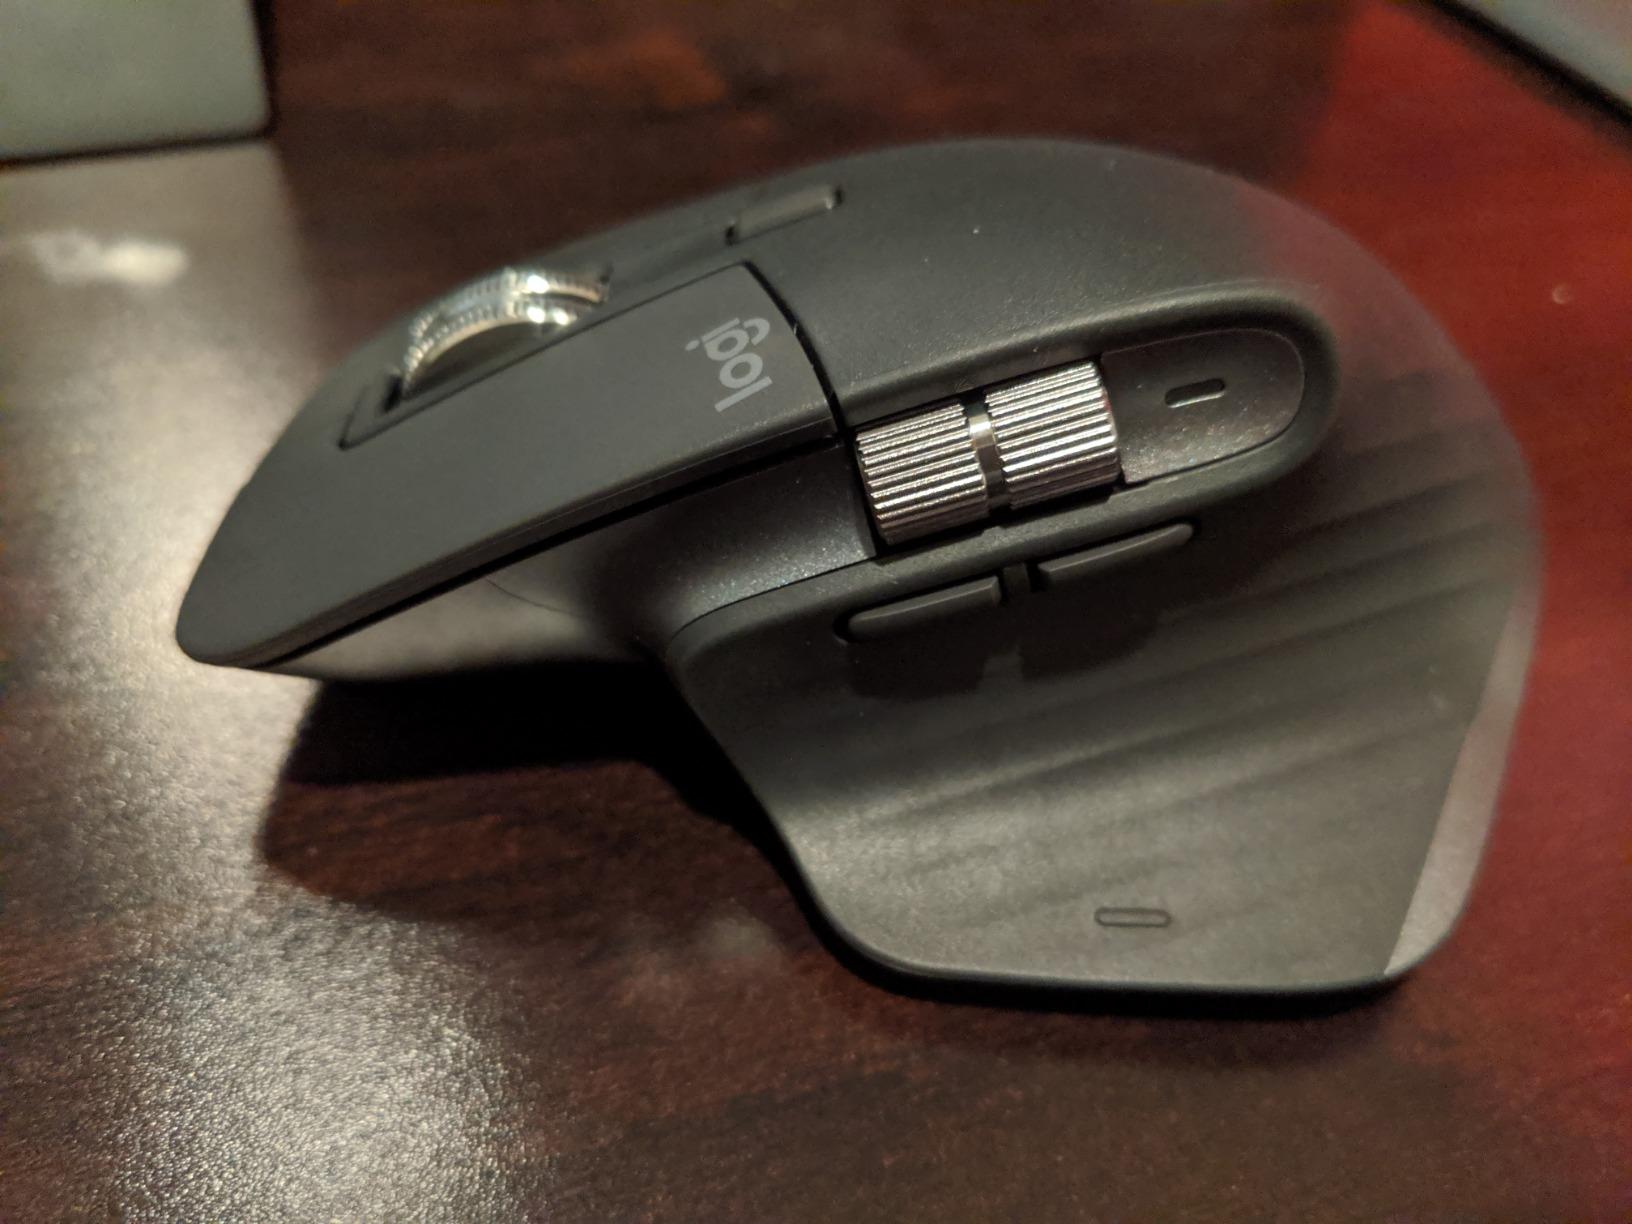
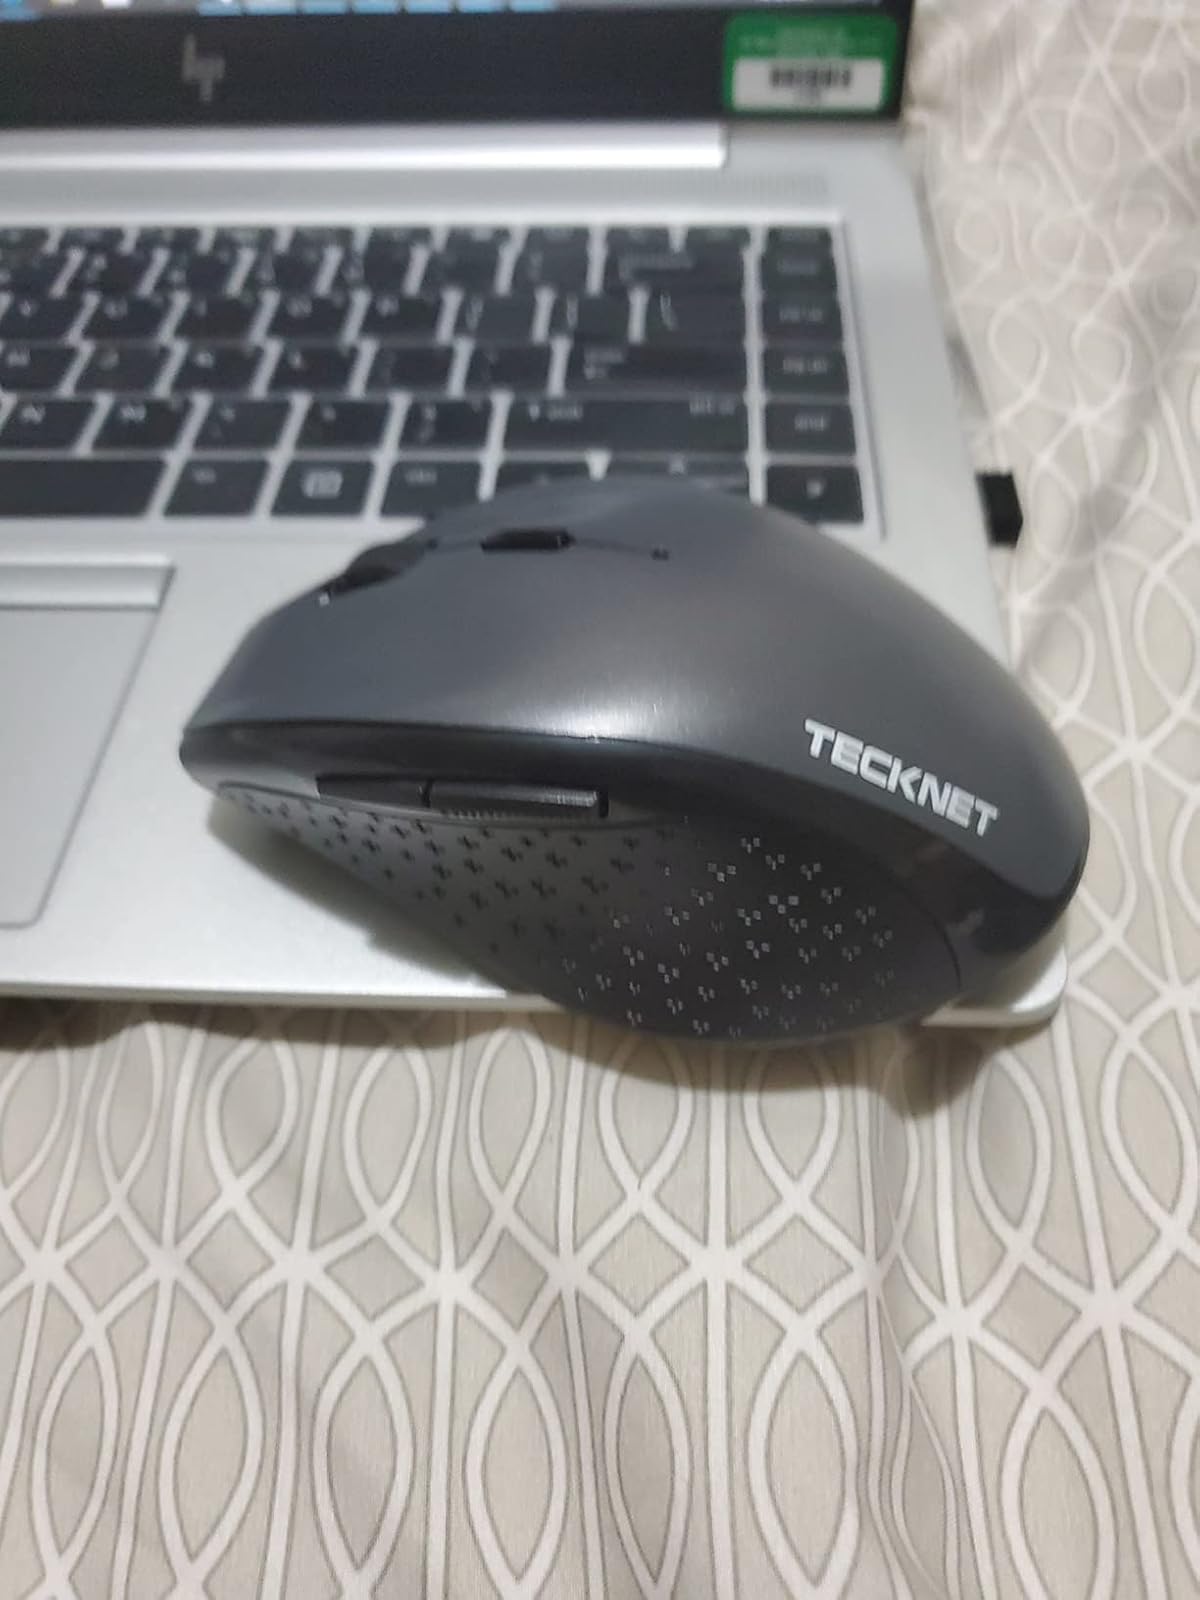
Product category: mouse
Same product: no